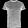
Label: T - shirt / top